Selkie

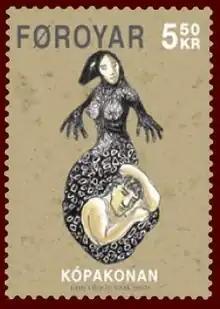
2007 Faroese stamp depicting a "selkie"

Selkies are mythological creatures that can shapeshift between seal and human forms by removing or putting on their seal skin. They feature prominently in the oral traditions and mythology of various cultures, especially those of Celtic and Norse origin. The term "selkie" derives from the Scots word for "seal", and is also spelled as ', ', or '. Selkies are sometimes referred to as selkie folk, meaning "seal folk". Selkies are mainly associated with the Northern Isles of Scotland, where they are said to live as seals in the sea but shed their skin to become human on land.